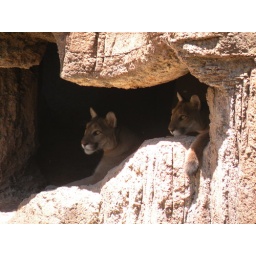
A young pair of mountain lions taken in Tucson, Arizona.